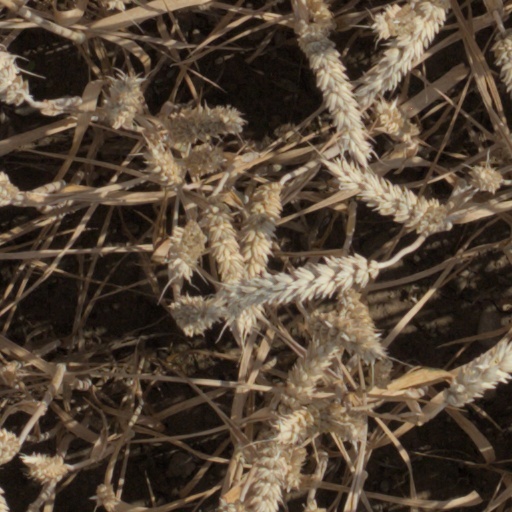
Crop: wheat